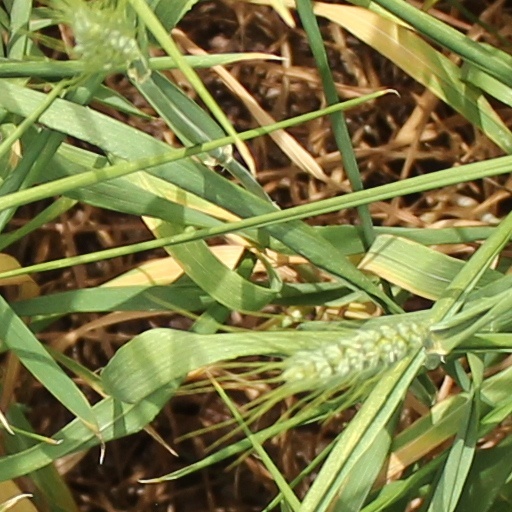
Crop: wheat